Grundy NewBrain

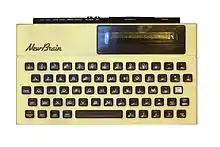

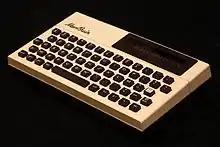
GBS Newbrain AD with a French keyboard. On display at the Musée Bolo, EPFL, Lausanne.

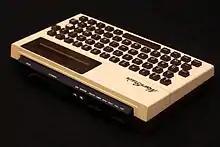
View of the connectors of the same machine.

The Grundy NewBrain was a line of microcomputers launched in 1982 by Grundy Business Systems Ltd of Teddington and Cambridge, England. A contemporary of the ZX80 and BBC Micro, the NewBrain was mostly used in business settings. It is notable for its chicklet keyboard and models that featured a one-line display, allowing them to be used as a portable computer, in addition to television output. Another unique feature of the system was NewBrain BASIC, a BASIC programming language that featured an on-the-fly compiler.